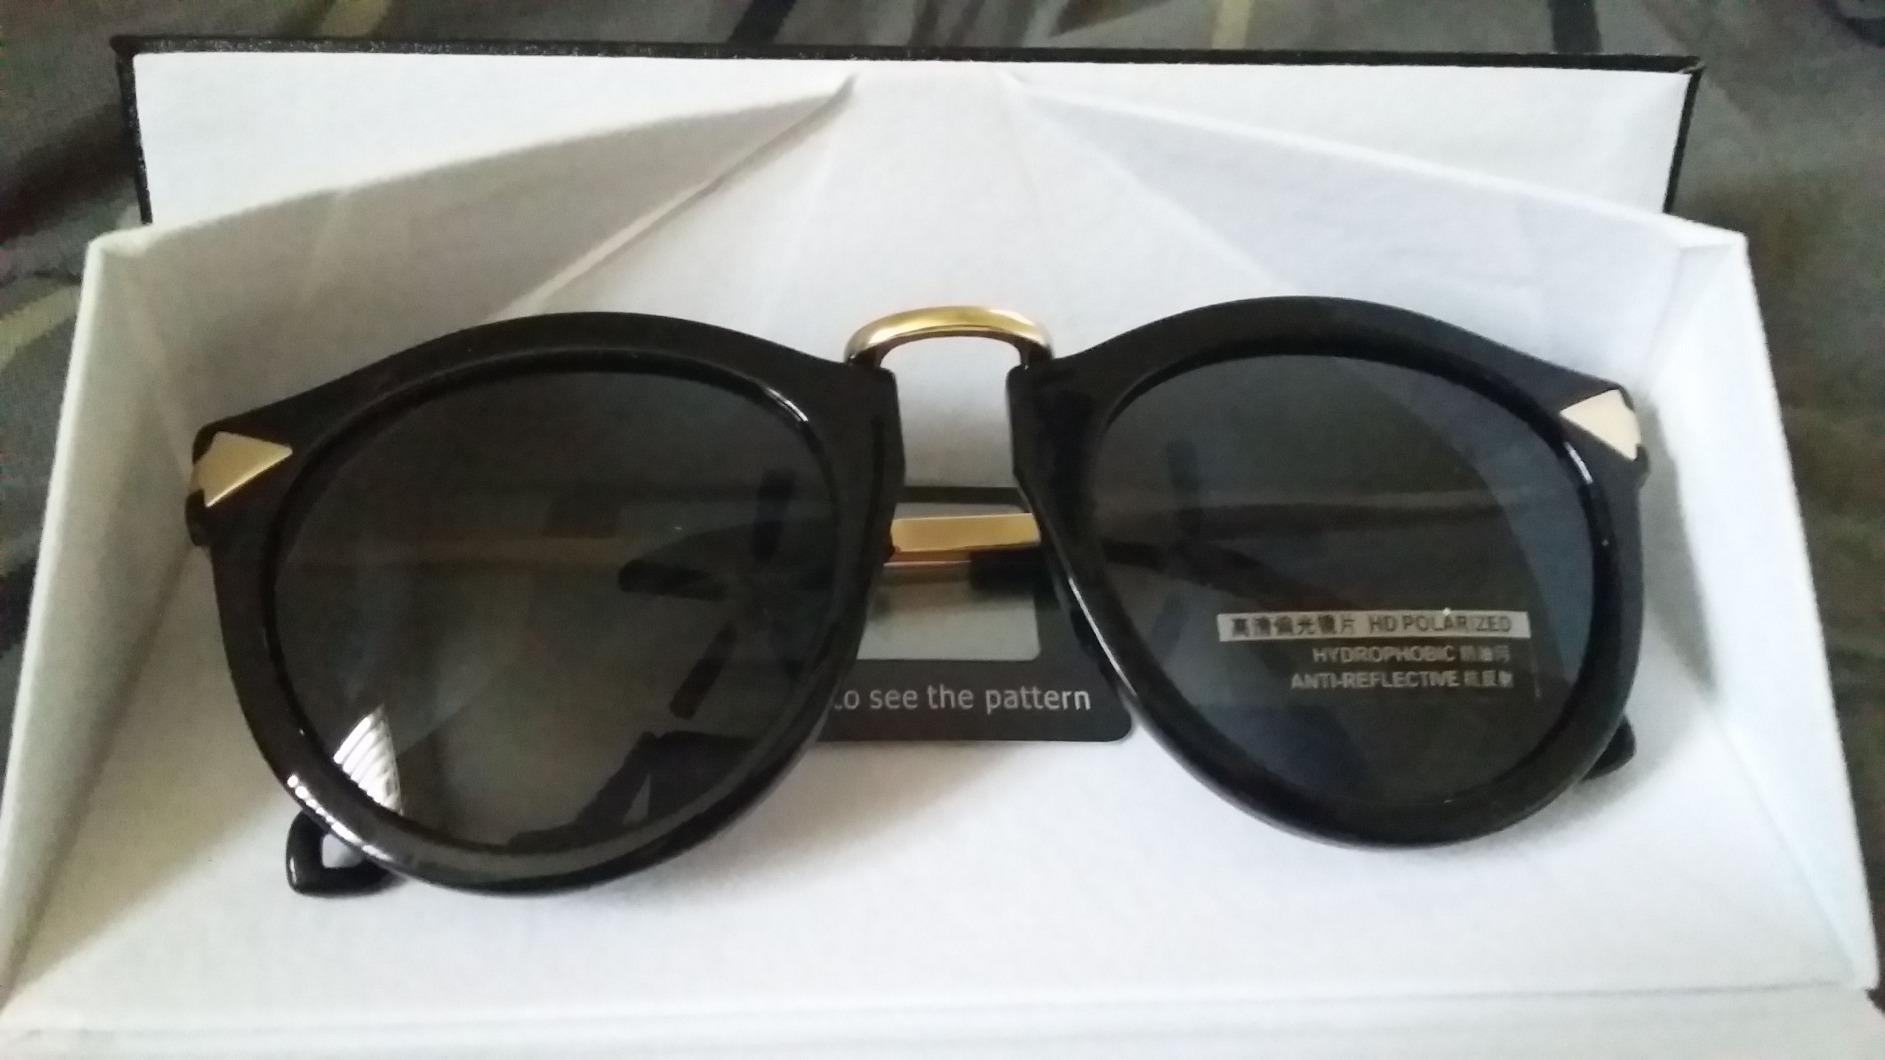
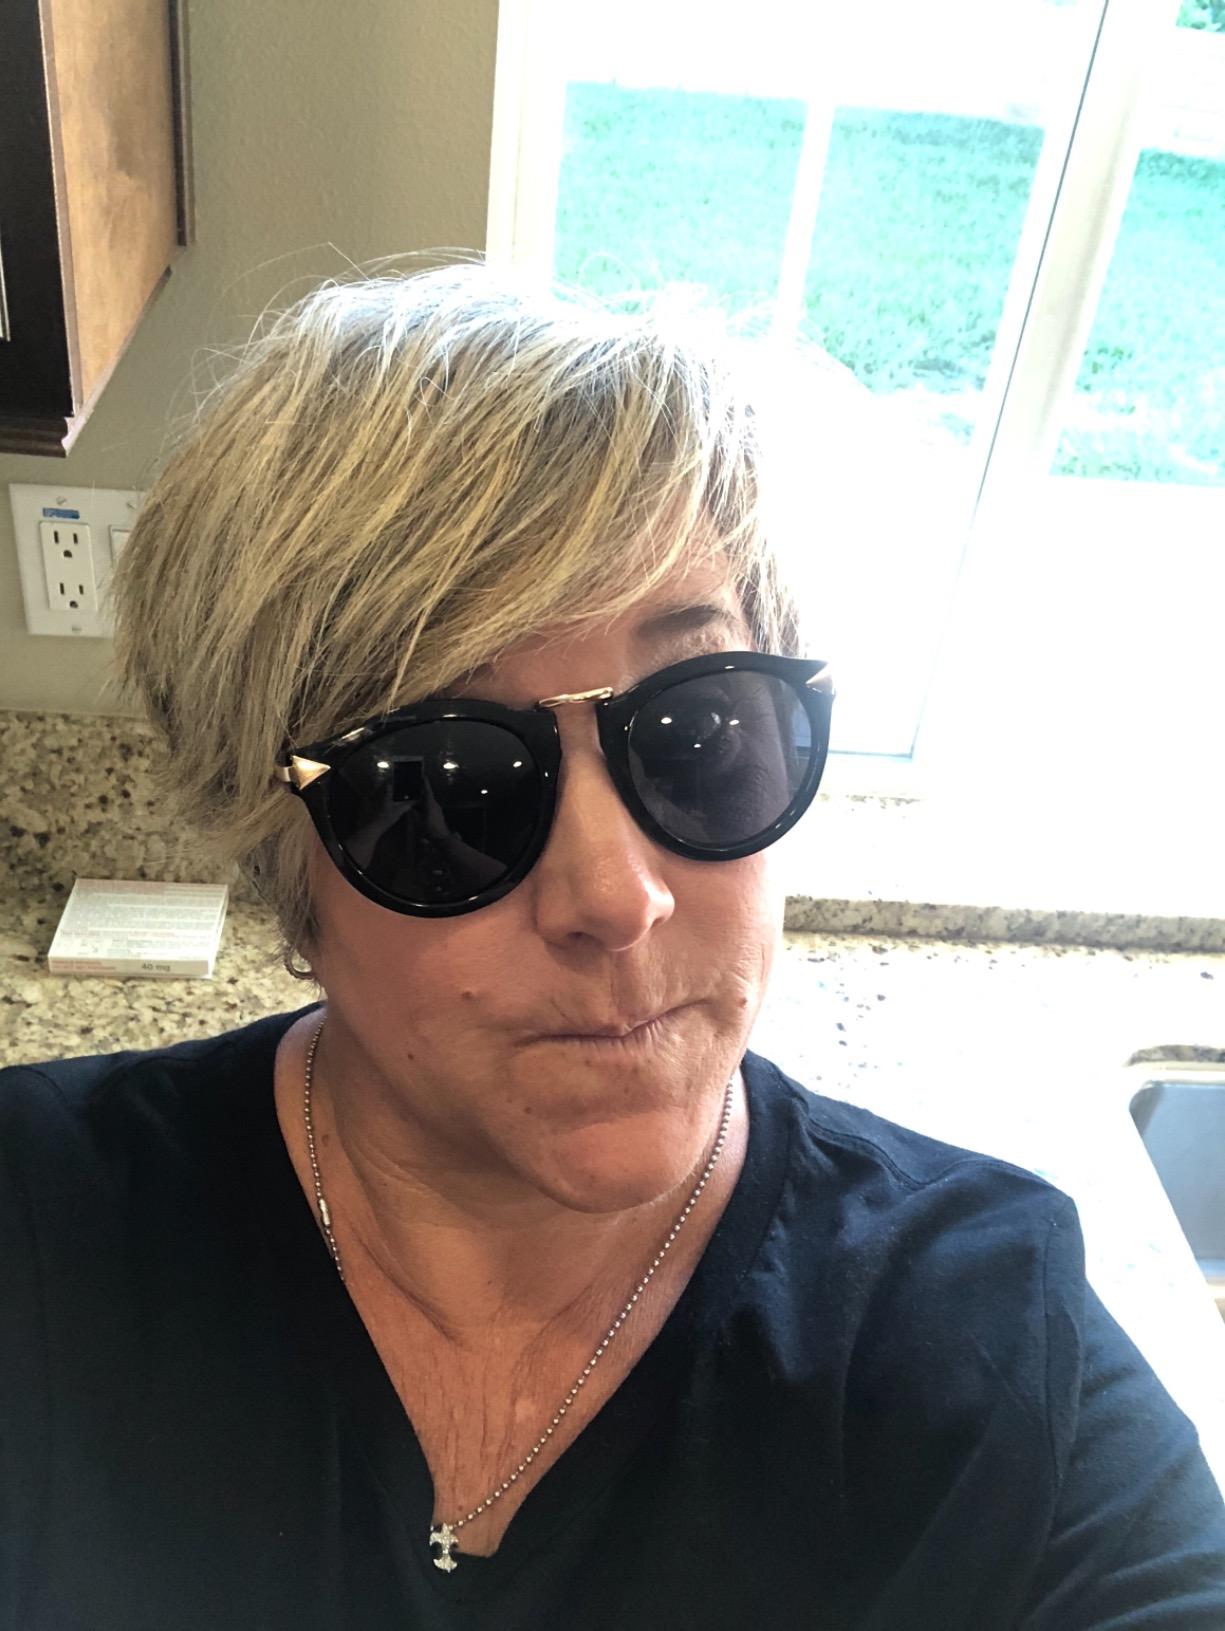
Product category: accessories_sunglasses
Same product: yes